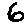
Label: 6